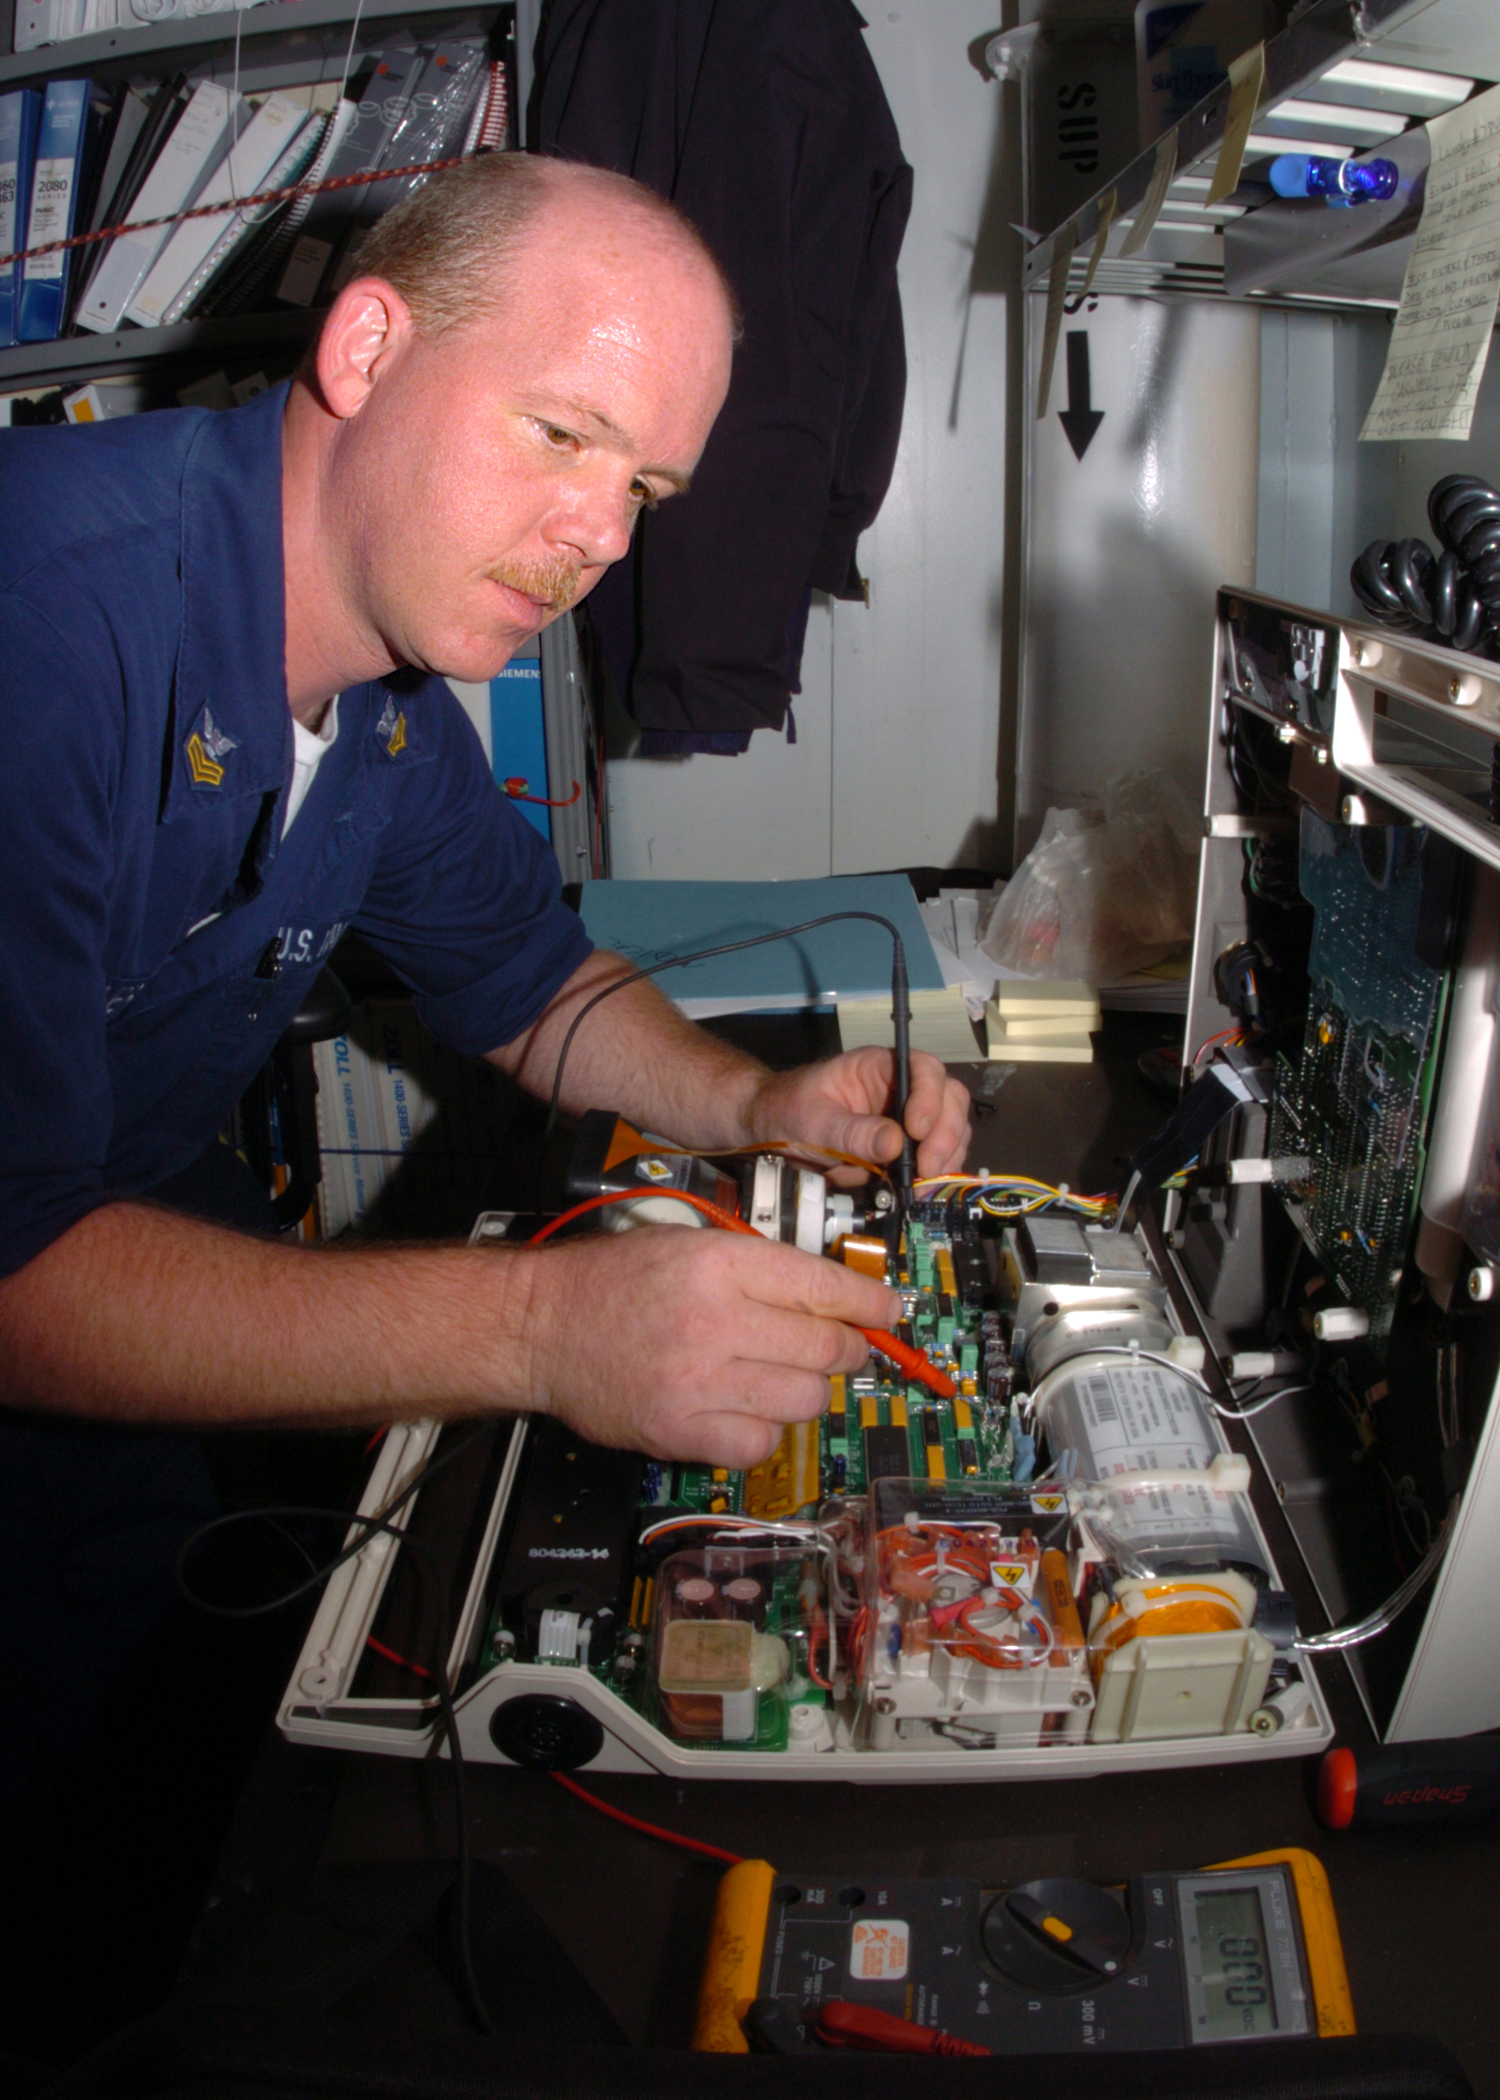
Pacific Ocean (Mar. 14, 2005) - Hospital Corpsman 1st Class Gary Miller checks the power inputs on a defibrillator aboard the Nimitz-class aircraft carrier USS Carl Vinson (CVN 70). Petty Officer Miller, who is the only Biomedical Engineering Technician aboard
Specialty: biomedical engineering / devices